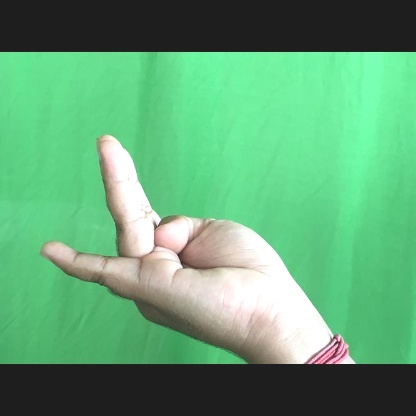
Mudra: Chaturam